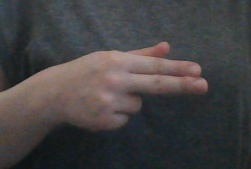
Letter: ghain